Countess of Derwentwater

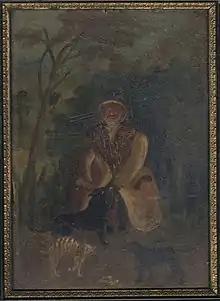
Countess of Derwentwater self portrait

She was an accomplished woman, a lover of fine art, and an artist in oil, and she was powerfully and sincerely impressed with the righteousness of her claim. Her assertions, published in her jottings, were that John Radclyffe, the son of the last Earl of Derwentwater, and "de jure" 4th Earl of Derwentwater, did not die in 1732, but was trafficked to Germany, and in 1740 married at Frankfort-on-Main, Elizabeth Arabella Maria, Countess of Waldstein. He died there in 1798, in his eighty-sixth year. His son James, at that time in his fifty-fifth year, was his heir, and was married to Eleanora the Countess Mouravieff, but leaving no issue, was succeeded by his brother, John James, who was born at Alston, in Cumberland, in 1764. The latter died in 1833, having married, late in life, Amelia Anna Charlotte, Princess Sobieski, a descendant of the noted Polish family of that name. They had several children, of whom John James, born in 1816, and Amelia Matilda Radclyffe, the soi-disant Countess of Derwentwater, were the only survivors.